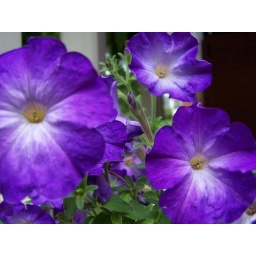
Beautiful flowers from the Buffalo Gardenwalk 08- go to youtube-put in the gardenwalk and click on the blue frog to see the rest!